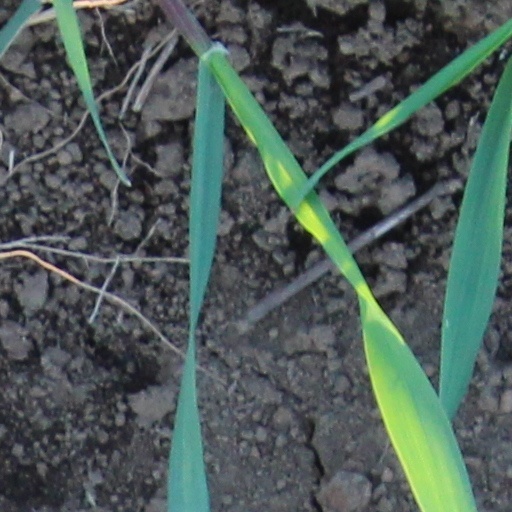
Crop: wheat